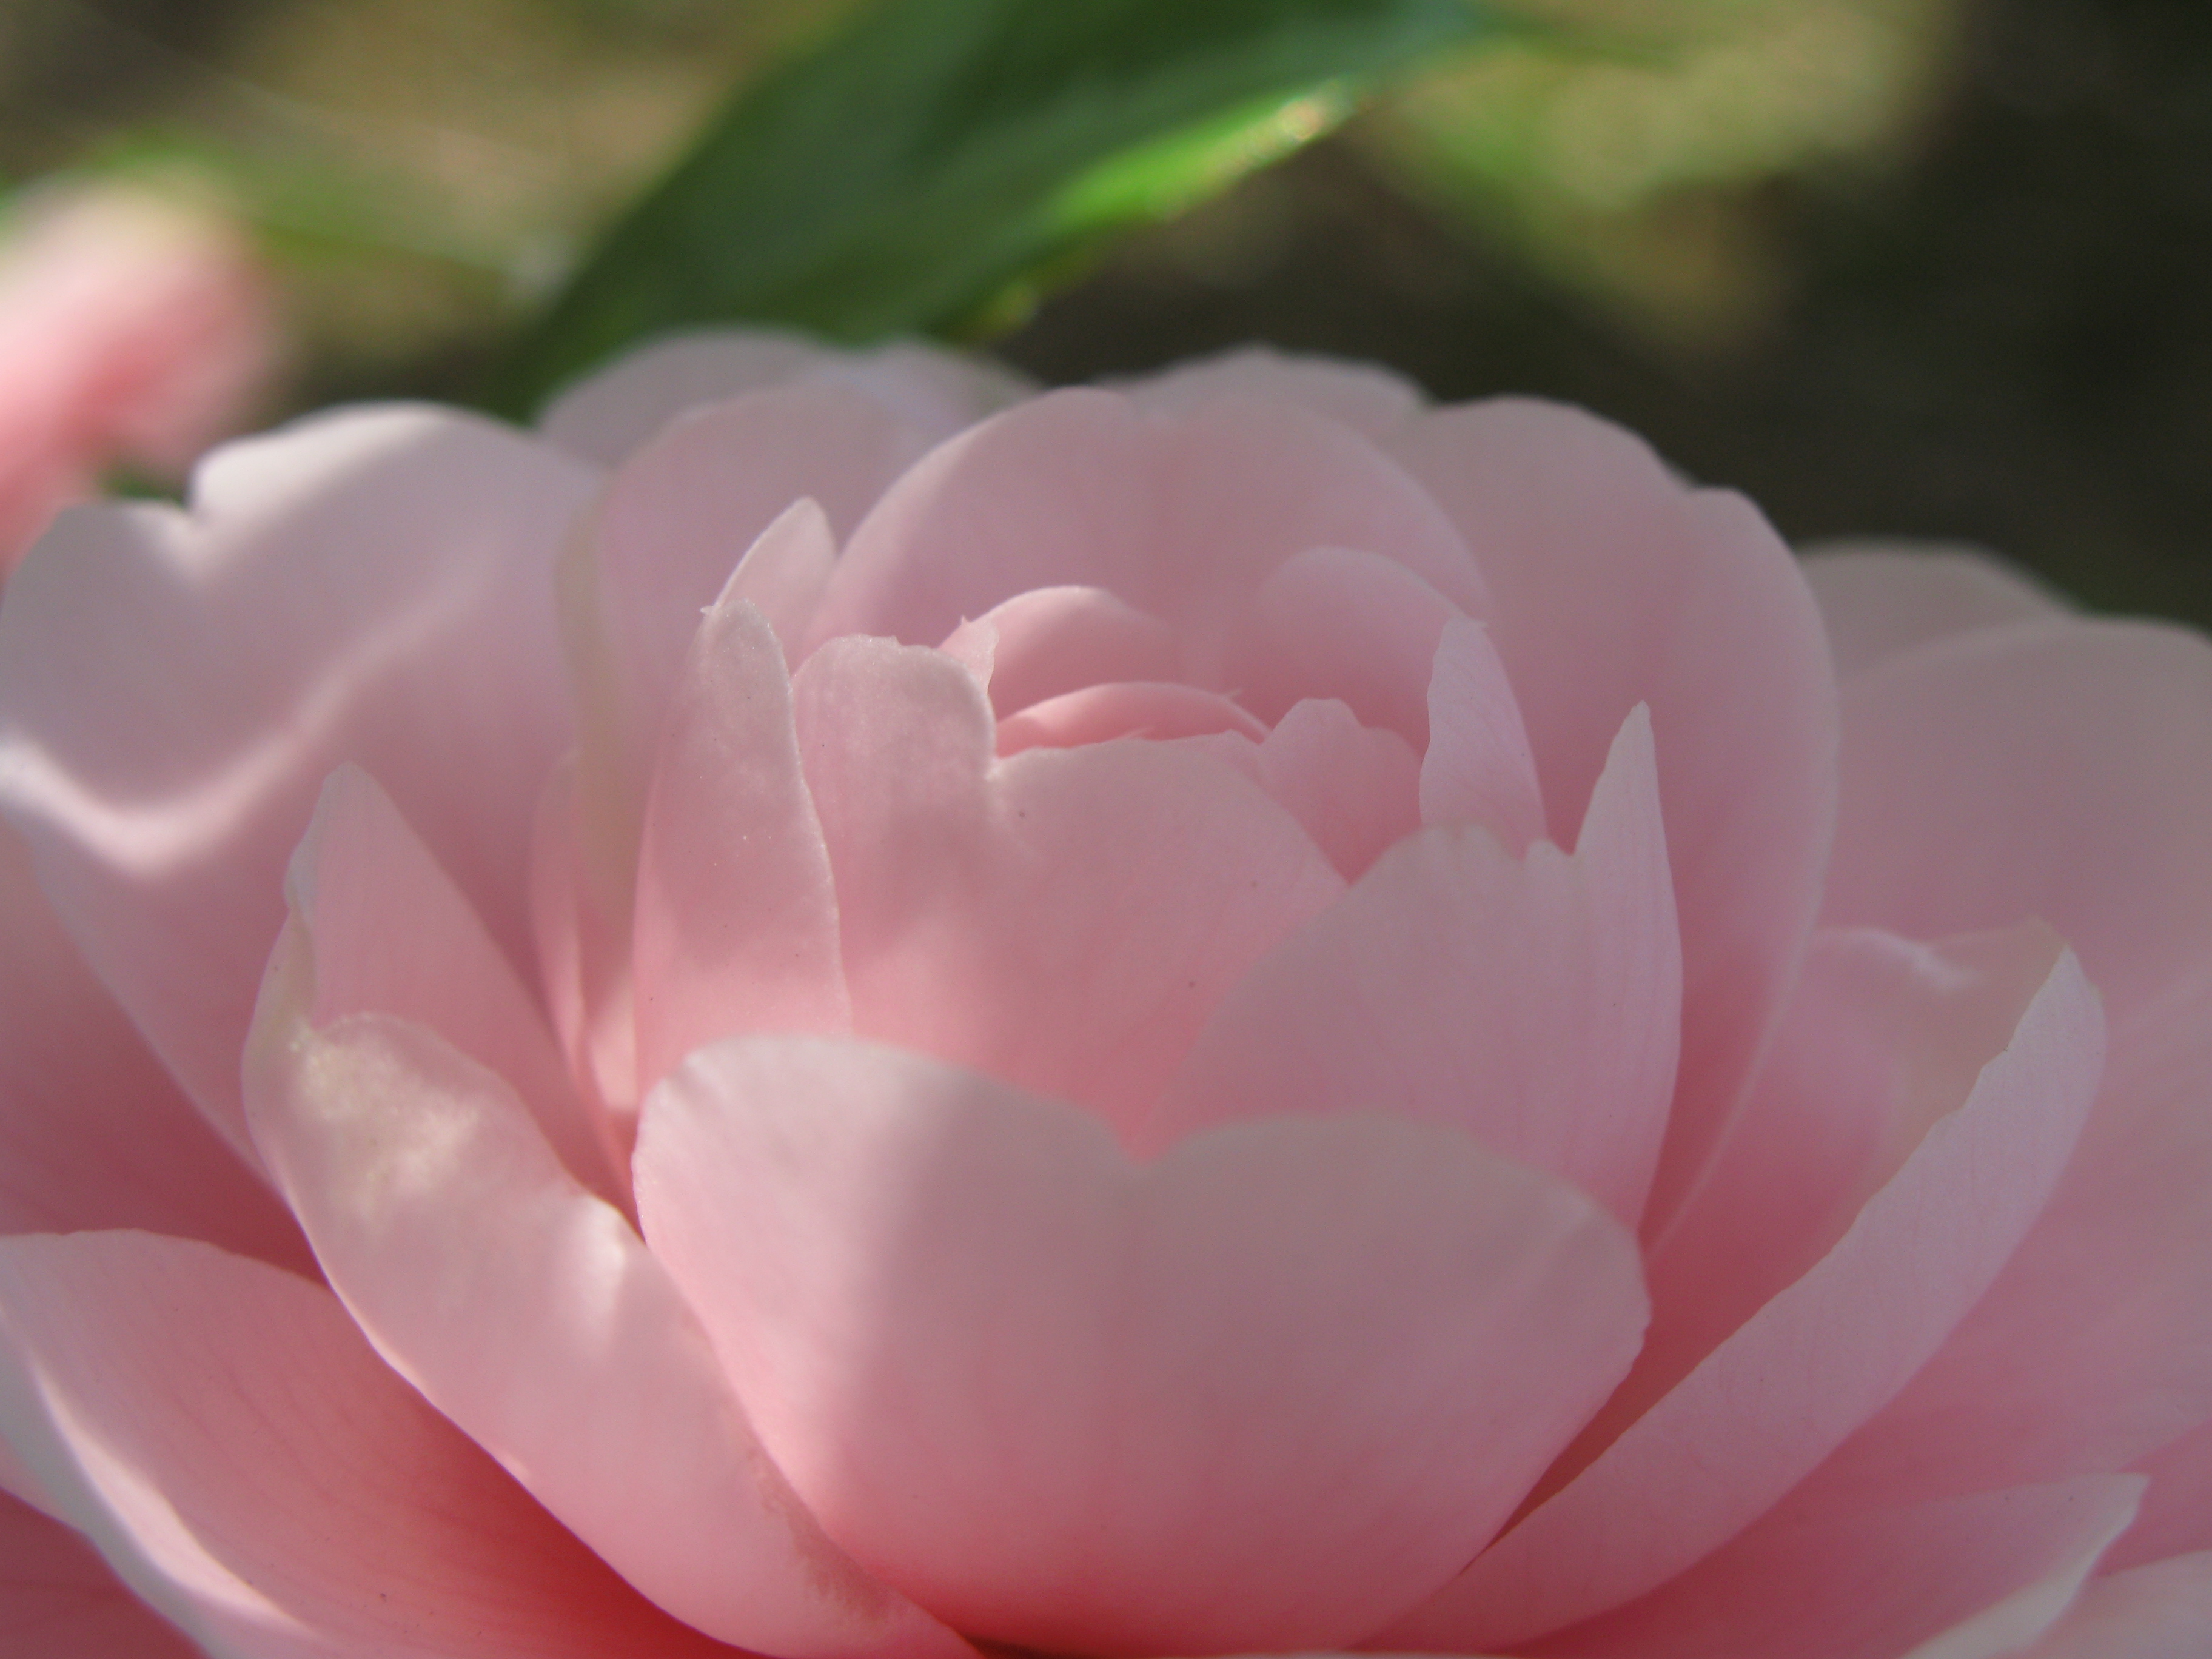
blossom, plant, flower, petal, high, pink, sacred lotus, aquatic plant, cool image, lotus, hires, flowerpicturesnolimits, hi, res, resolution, peony, camellia, laflormasbella, powershotg7, canong7, macro photography, flowering plant, land plant, lotus family